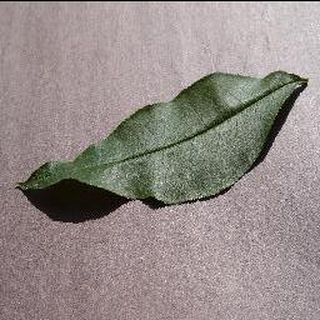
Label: healthy_peach